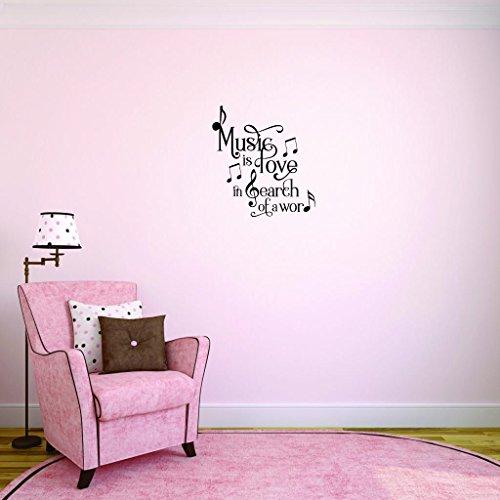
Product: Design with Vinyl Moti 2540 1 Decal Wall Sticker : Music is Love in Search of A Word Bedroom Quote Kids Teen Boy Girl Color: Black Size 12 Inches x 18 Inches
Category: Baby Products | Nursery | Décor | Wall Décor | Stickers
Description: Great Condition.
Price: $17.94